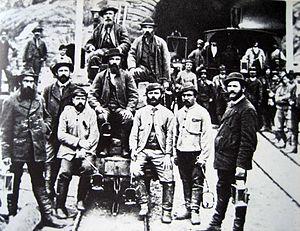
Le premier tunnel du Saint-Gothard, tunnel ferroviaire à double voie de 15 km de long, fut construit de 1872 à 1881, mille mètres plus bas que le col alpin du même nom, qui culmine à 2 108 m. Il relie Göschenen au nord, dans le canton d'Uri à Airolo dans le canton du Tessin.
Jean-Baptiste Dumay est un ouvrier, syndicaliste et homme politique socialiste français, né en 1841 au Creusot et mort à Paris en 1926. Tourneur aux usines Schneider et Cie, il prit part dans sa ville natale à l'organisation des grèves de 1870 et à la constitution d'une section de l'Internationale. En mars 1871 il dirigea, en tant que maire, la brève Commune du Creusot. Pour échapper à la répression menée contre les communards, il s'exila en Suisse. Rentré en France en 1880, il rejoignit le courant possibiliste et fut élu membre du conseil municipal de Paris, puis député de la Seine. Il fut délégué aux deux premiers congrès de la Deuxième Internationale, ceux de Paris et de Bruxelles.